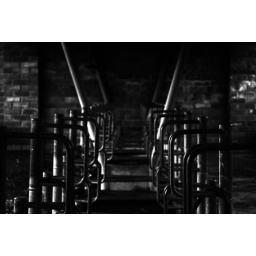
Some experiments for my black and white project in photography :)